Classical antiquity

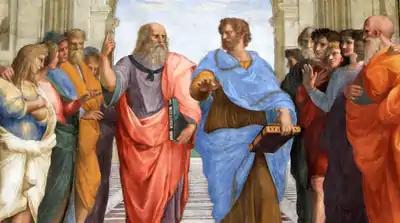
Plato and Aristotle walking and disputing. Detail from Raphael's "The School of Athens" (1509–1511).

"Classical antiquity" is a general term for a long period of cultural history. Such a wide sampling of history and territory covers many rather disparate cultures and periods. "Classical antiquity" often refers to an idealized vision of later people, of what was, in Edgar Allan Poe's words, "the glory that was Greece, the grandeur that was Rome!" During the 18th and 19th centuries AD, reverence for classical antiquity was much greater in Europe and the United States than it is now. Respect for the ancient people of Greece and Rome affected politics, philosophy, sculpture, literature, theatre, education, architecture, and sexuality.